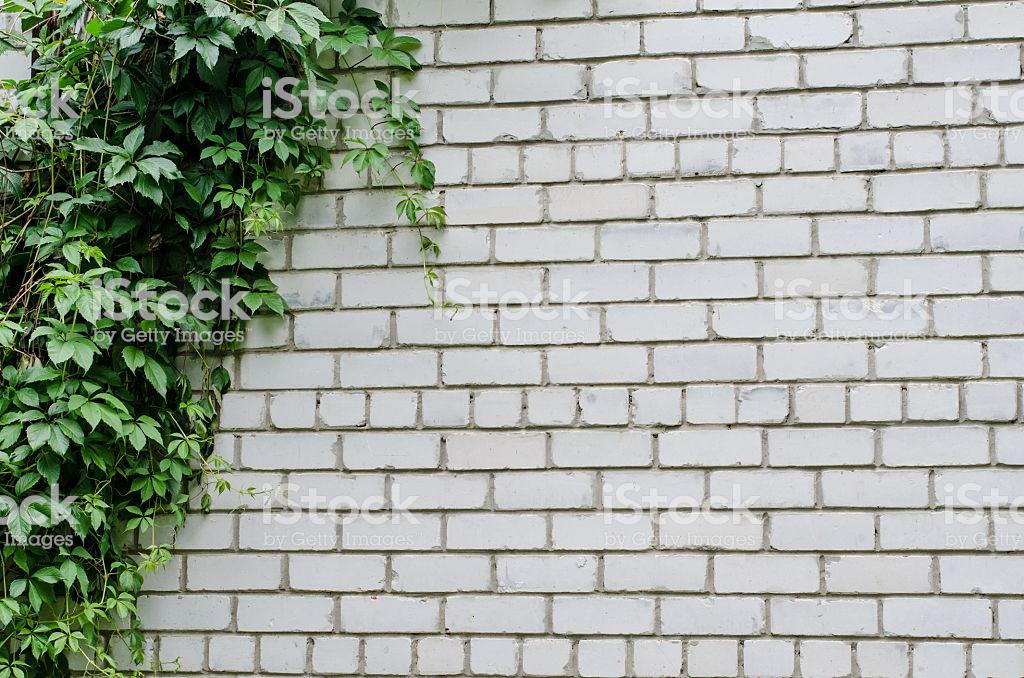
background of a white brick wall with green ivy royalty - free
Relation: Visible